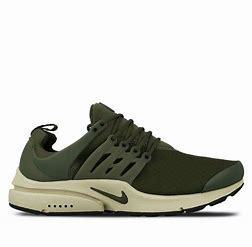
Brand: Nike
Model: Air Presto Essential